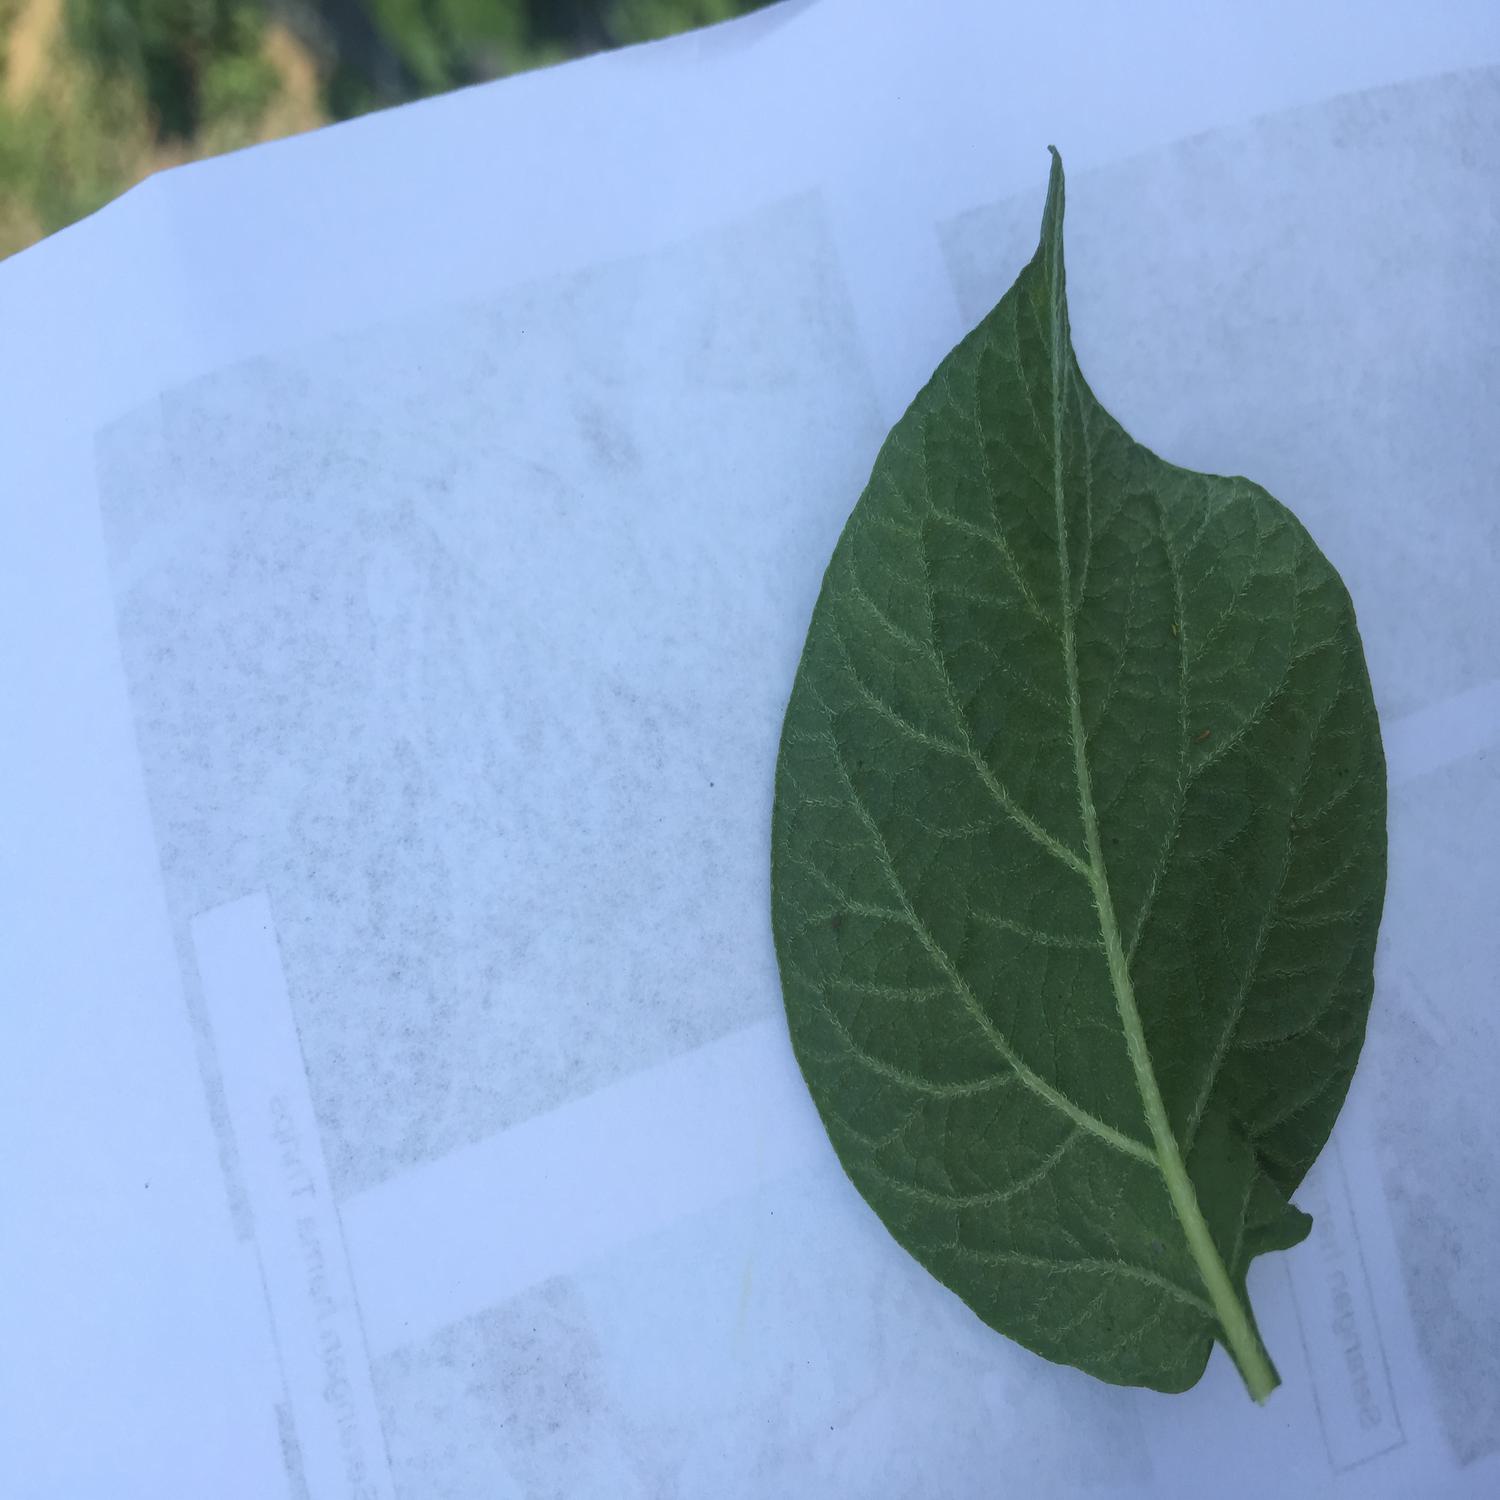
Label: Healthy